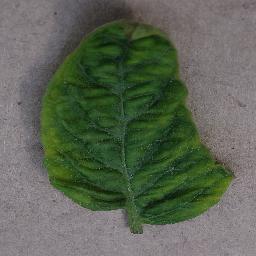
Label: Tomato___Tomato_Yellow_Leaf_Curl_Virus